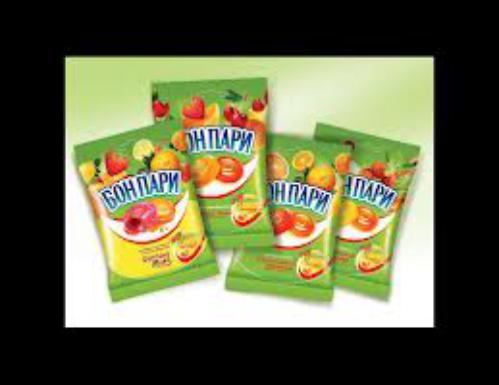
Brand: Bon Pari
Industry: Food